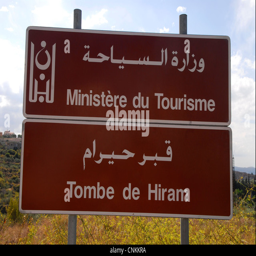
sign for tomb , the king credited with building monarch